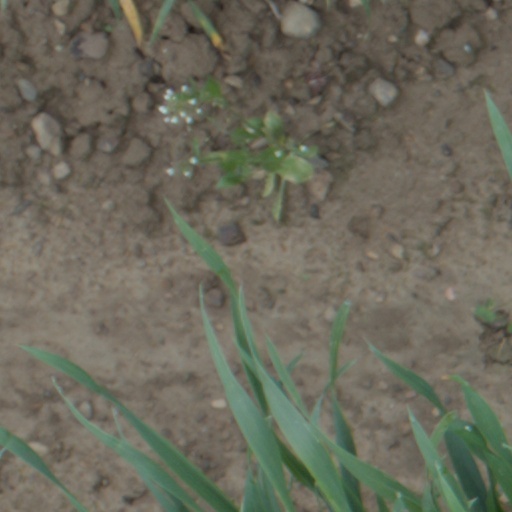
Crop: wheat